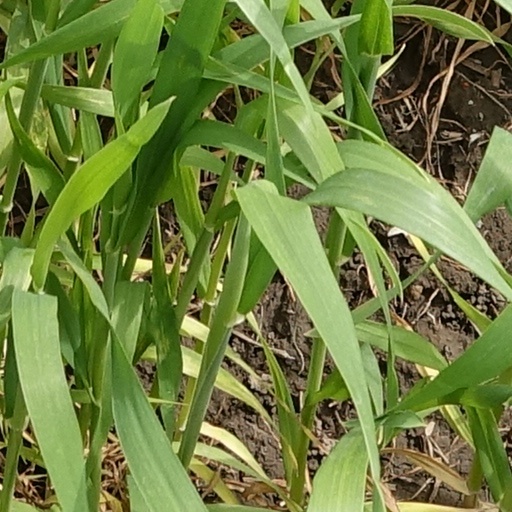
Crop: wheat